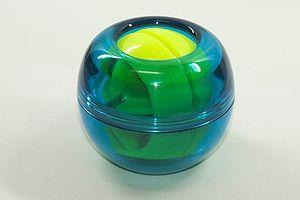
Le Powerball est un gyroscope de précision qui est composé d'un rotor tournant à grande vitesse à l'intérieur d'une sphère tenue dans la main. Le brevet originel de 1973 est détenu par l'entreprise américaine Dynabee. Un brevet plus récent a été posé par NSD NanoSecond et Ironpower.